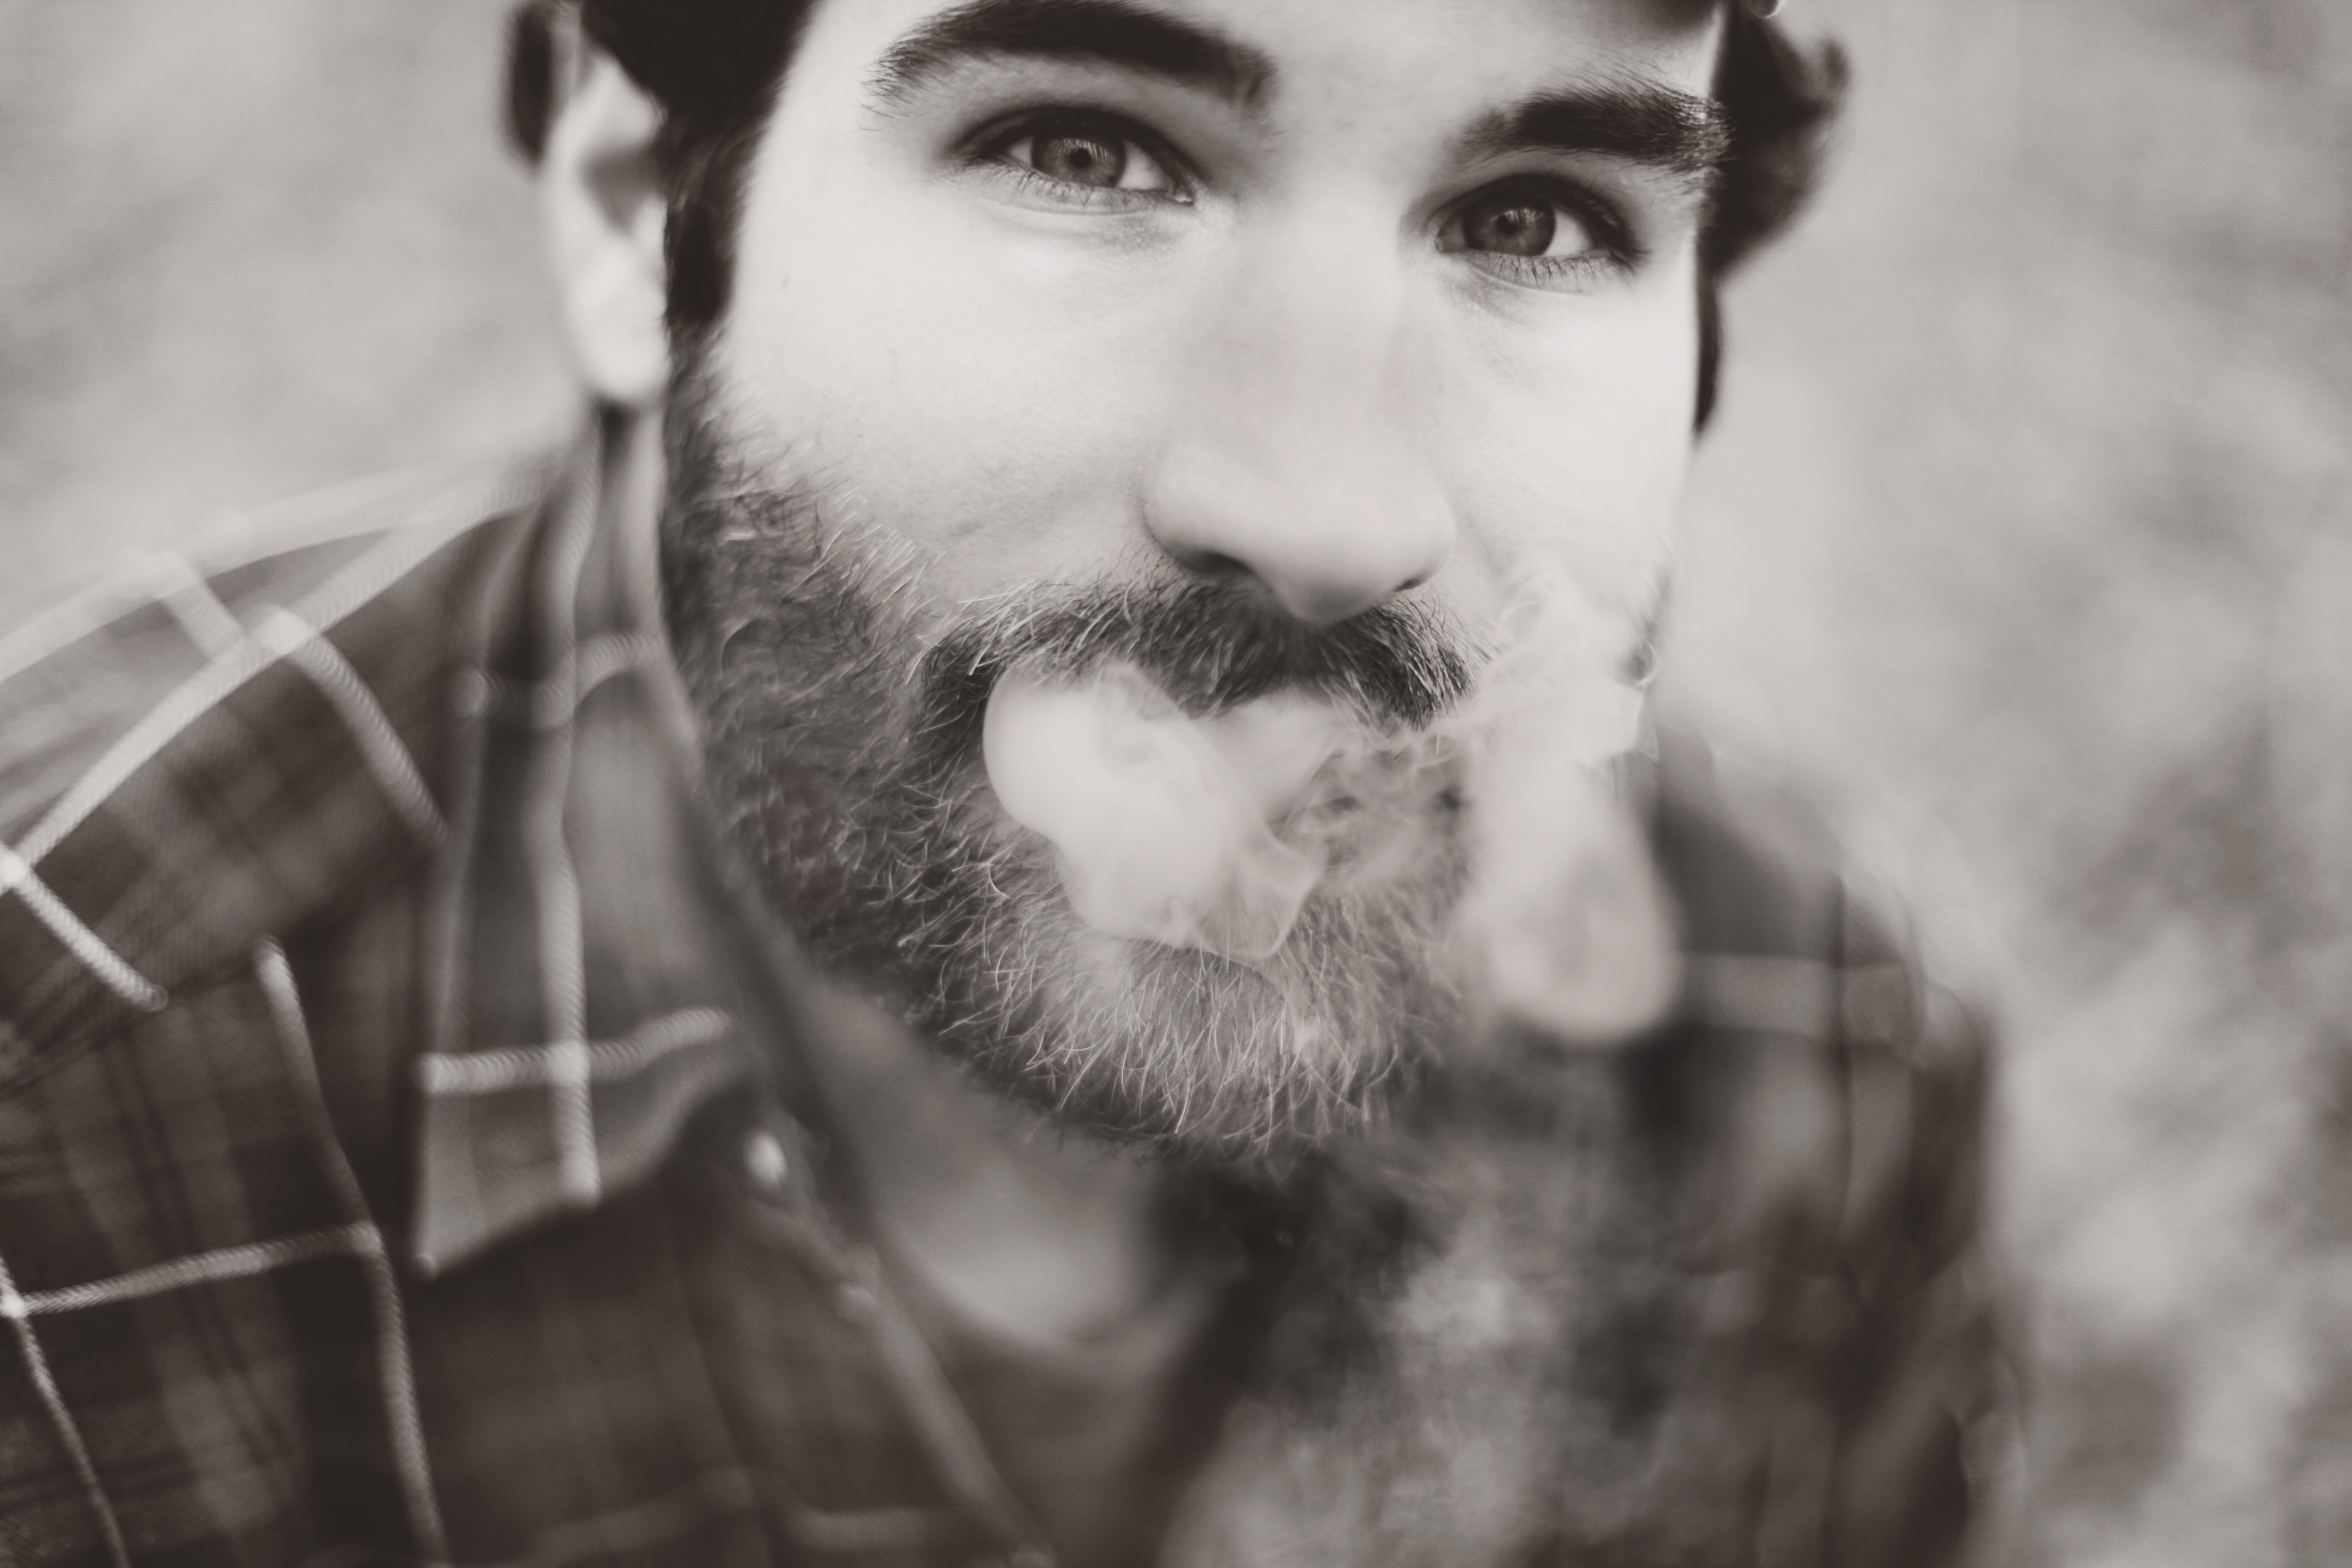
man, person, black and white, hair, white, photography, smoke, smoking, dark, male, guy, portrait, model, fashion, black, monochrome, hairstyle, beard, hipster, mustache, close up, plaid shirt, face, sepia, eye, head, photograph, moustache, beauty, handsome, adult, checkered, monochrome photography, portrait photography, facial hair, fine looking